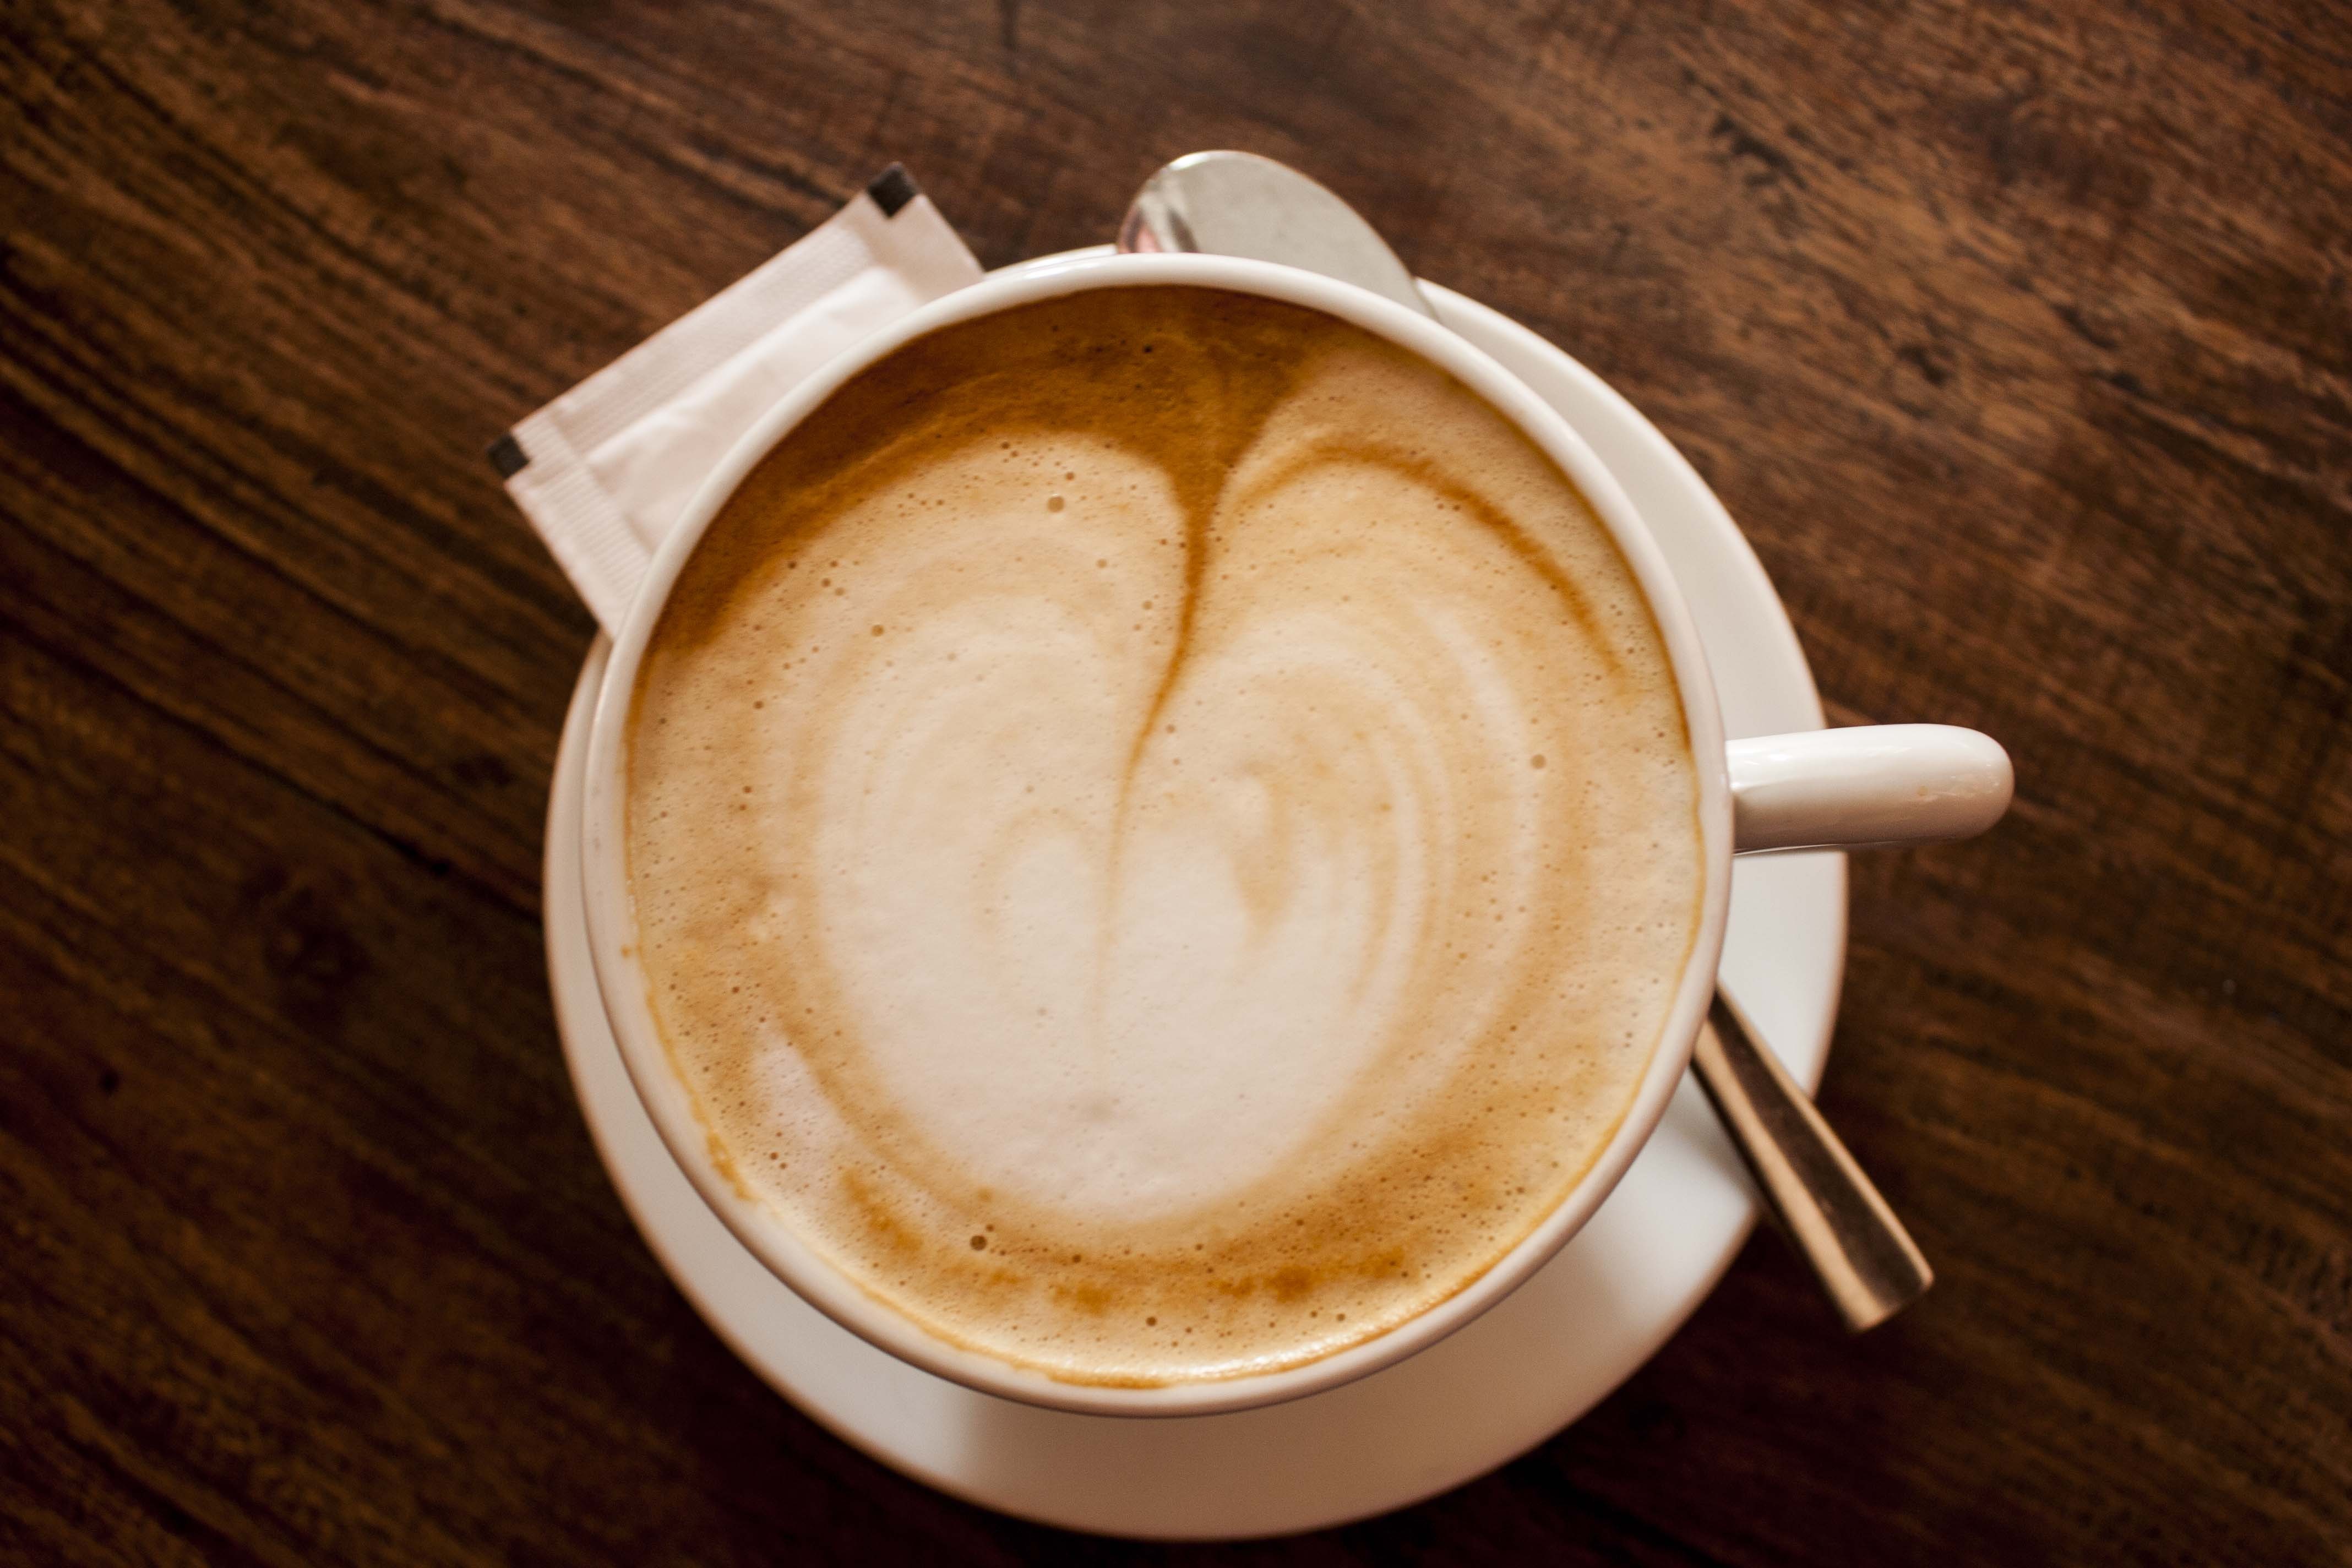
coffee, cup, latte, cappuccino, drink, espresso, coffee cup, caffeine, hot, flavor, flat white, cup coffee, cortado, caff macchiato, coffee milk, ristretto, cafe au lait